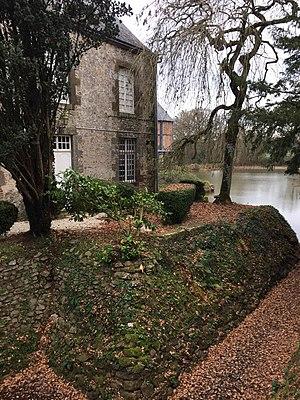
Jardin arrière du château
Le château du Fresne est un château du XVIᵉ siècle, situé à Champéon dans la Mayenne en France.